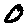
Label: 0